Ground (art)

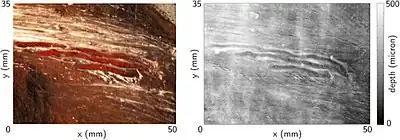
A detail of a self-portrait by Rembrandt. Three scratches in the center reveal the reddish ground

In visual arts, the ground (sometimes called a primer) is a prepared surface that covers the support of the picture (e.g., a canvas or a panel) and underlies the actual painting (the colors are overlaid onto the ground). Occasionally the term is also used in a broad sense to designate any surface used for painting, for example, paper for watercolor or plaster for fresco.